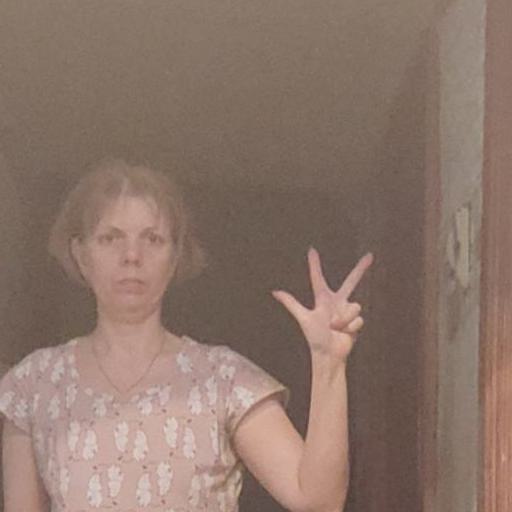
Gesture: three2